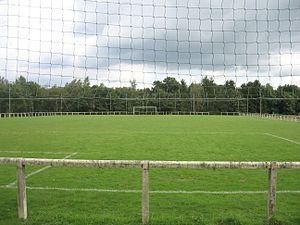
Rimogne est une commune française, située dans le département des Ardennes en région Grand Est.